John Lyons (Louisiana)

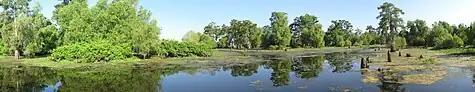

During the first 60 years of the American era, the major commercial products of the region were cotton, sugarcane, and cattle (which grazed the region's natural grasslands), along with smaller-scale production of timber, corn, and market vegetables. Rice came later. Cotton and sugarcane were cultivated by enslaved laborers on plantations.